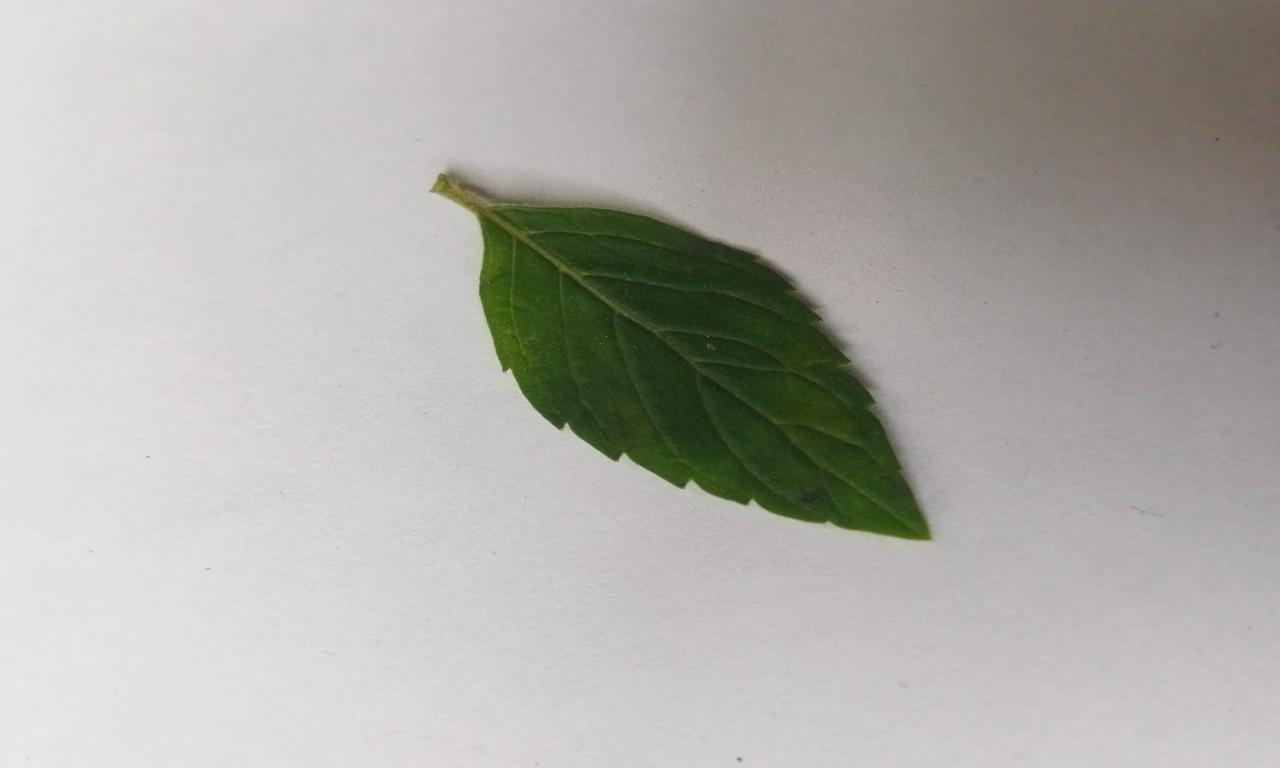
Label: Fresh